Kosovo

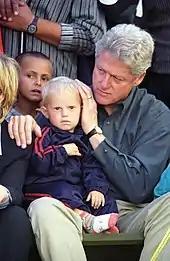
US President Bill Clinton with Albanian children during his visit to Kosovo, June 1999

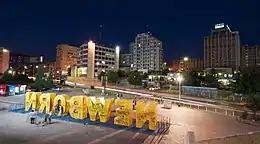
The Newborn monument unveiled at the celebration of the 2008 Kosovo declaration of independence proclaimed earlier that day, 17 February 2008, Pristina

During the conflict, between 848,000 and 863,000 ethnic Albanians fled or were forcefully driven from Kosovo and an additional 590,000 were internally displaced. Some sources claim that this ethnic cleansing of Albanians was part of a plan known as Operation Horseshoe, described as "Milosevic's final solution to the Kosovo problem". However, the existence and implementation of this plan has not been proven.